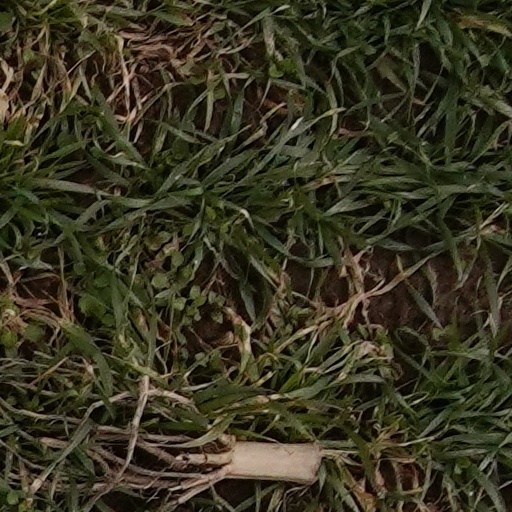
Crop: wheat